Iran–Russia relations

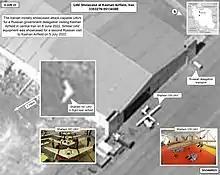
Russian delegation viewing Iranian drones, including the Shahed 129 and the Shahed Saegheh, at Kashan Airfield in June 2022 during the Russo-Ukrainian War

After the USSR collapsed in december 1991, Boris Yeltsin—already president of the Russian Soviet Federative Socialist Republic—became the first president of the Russian Federation, holding the position until 1999.